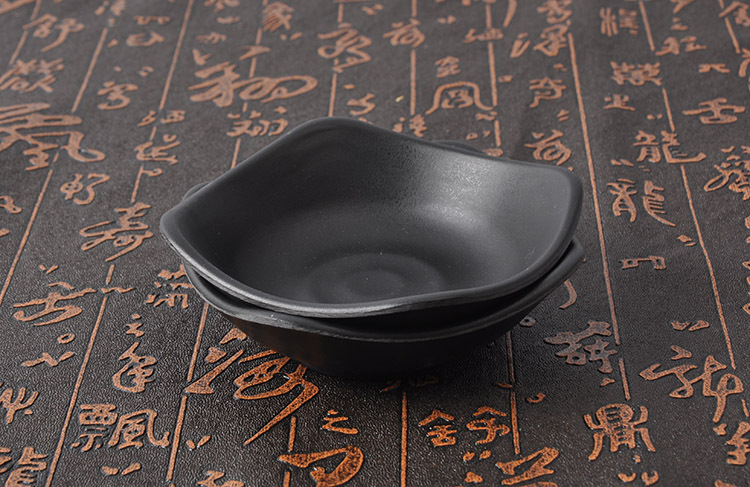
Label: trash